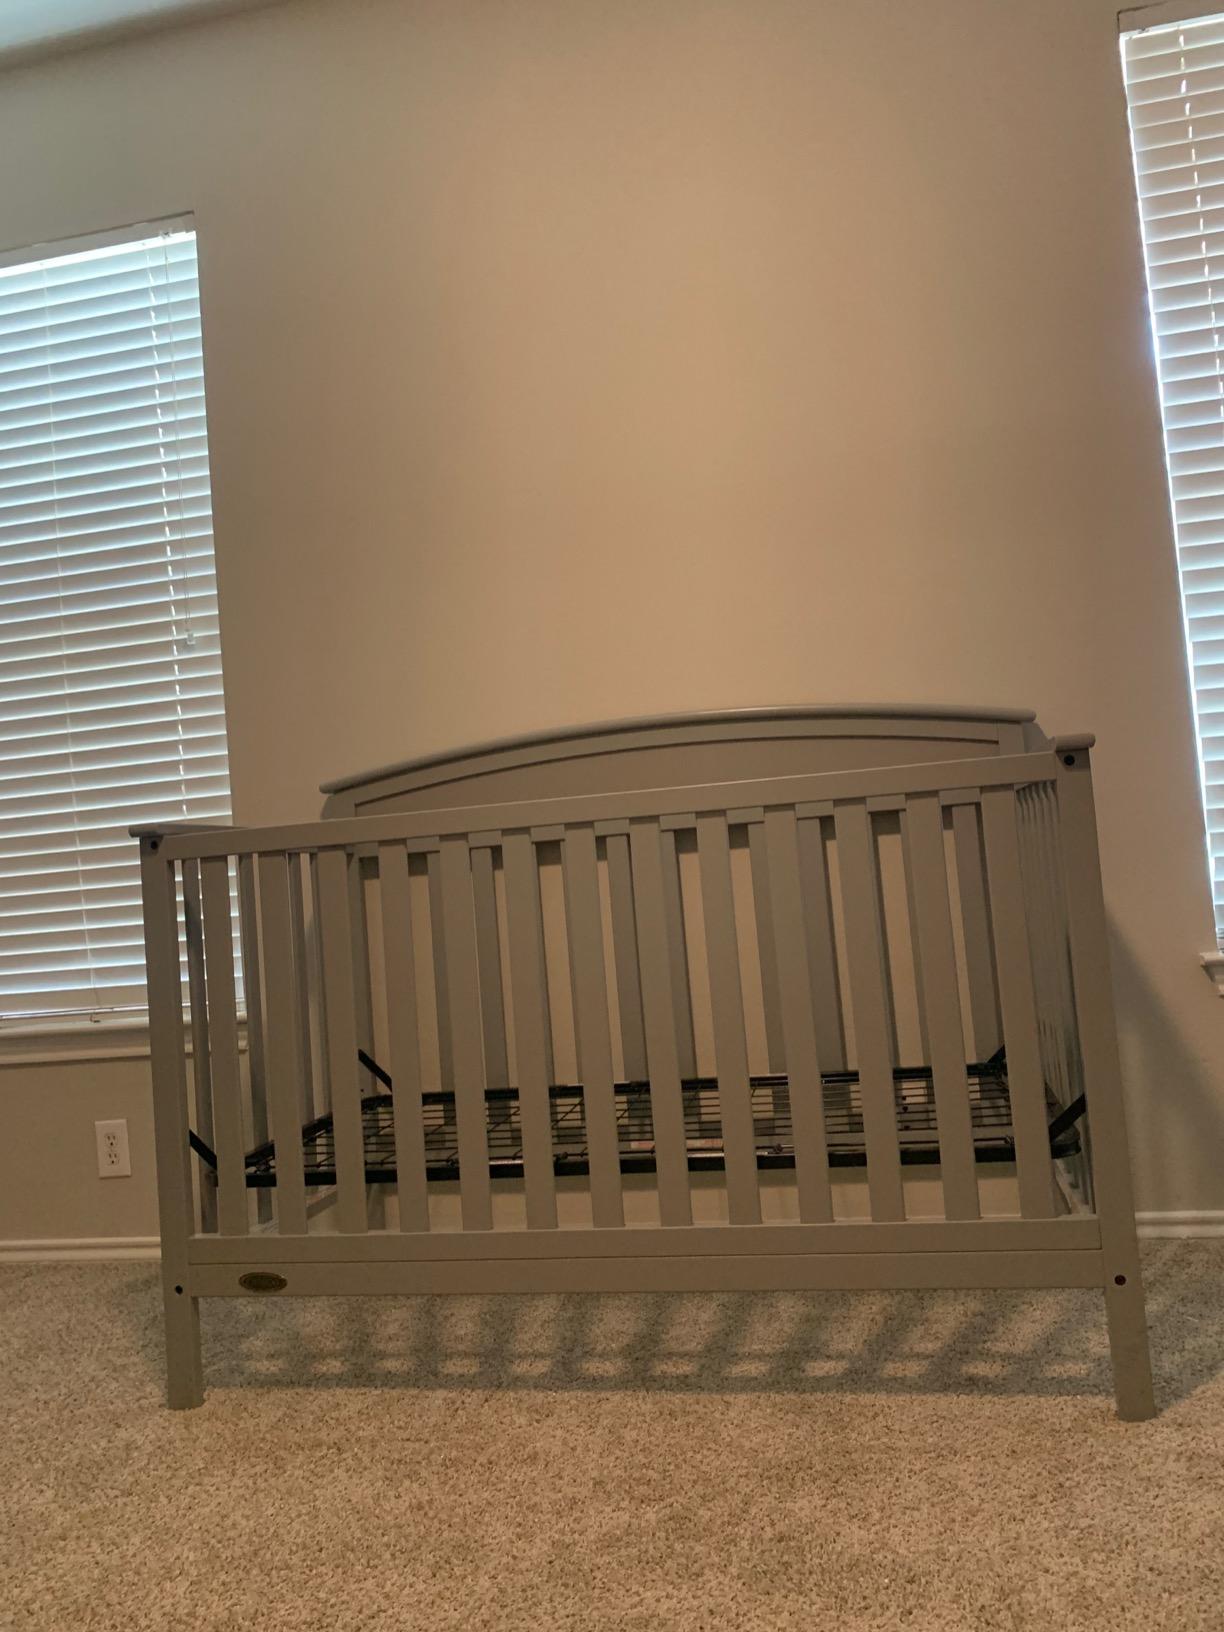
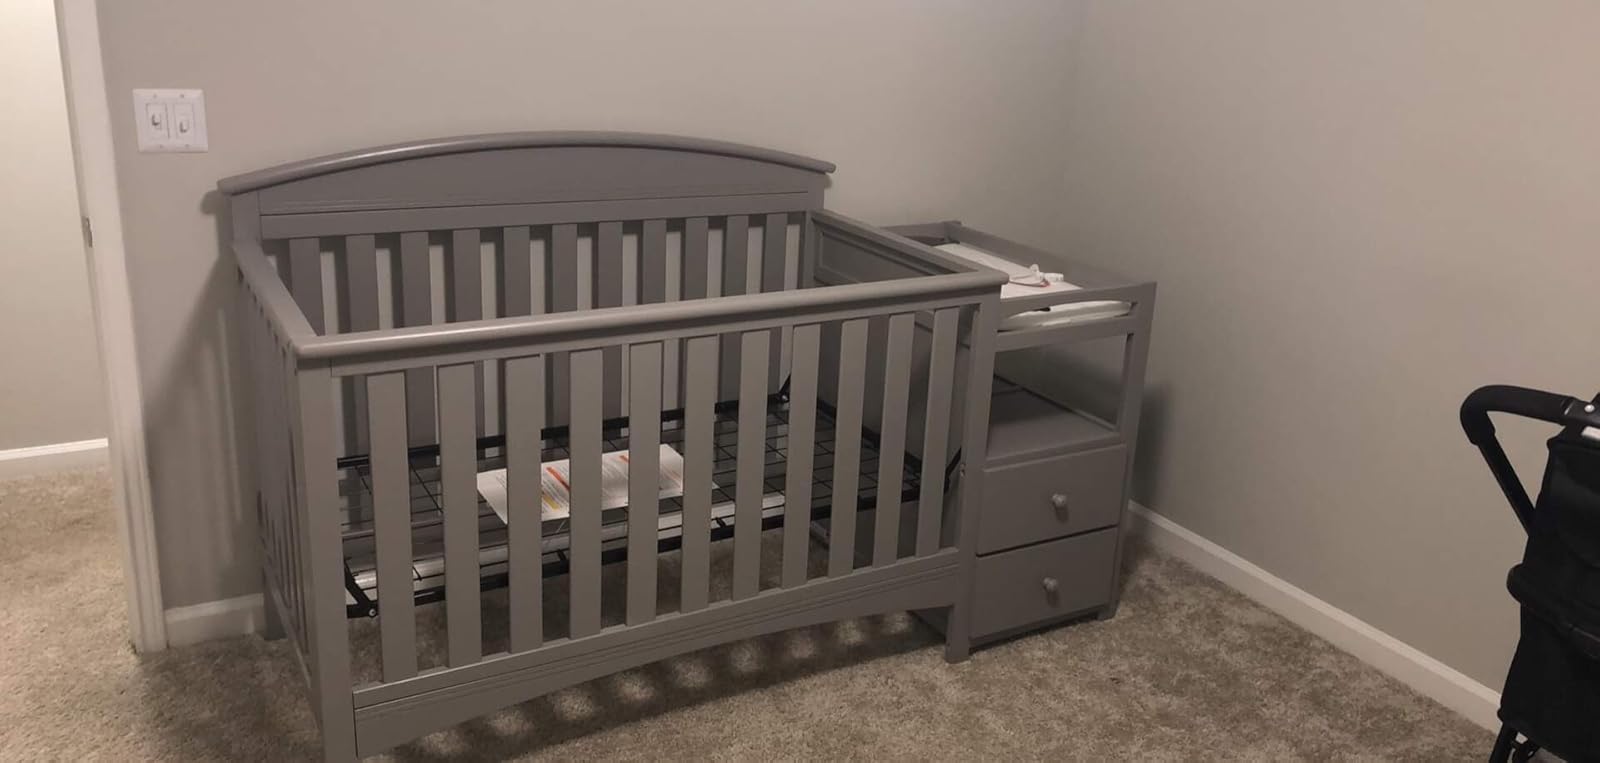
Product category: products_crib
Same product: no